Night Boat to Tangier

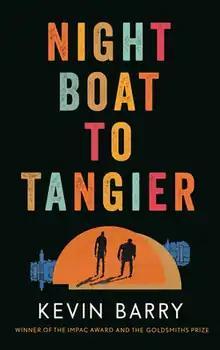
First edition cover

Night Boat to Tangier is a 2019 novel by Kevin Barry. It is his third novel and was published on 20 June 2019 by the Edinburgh-based publisher Canongate Books.